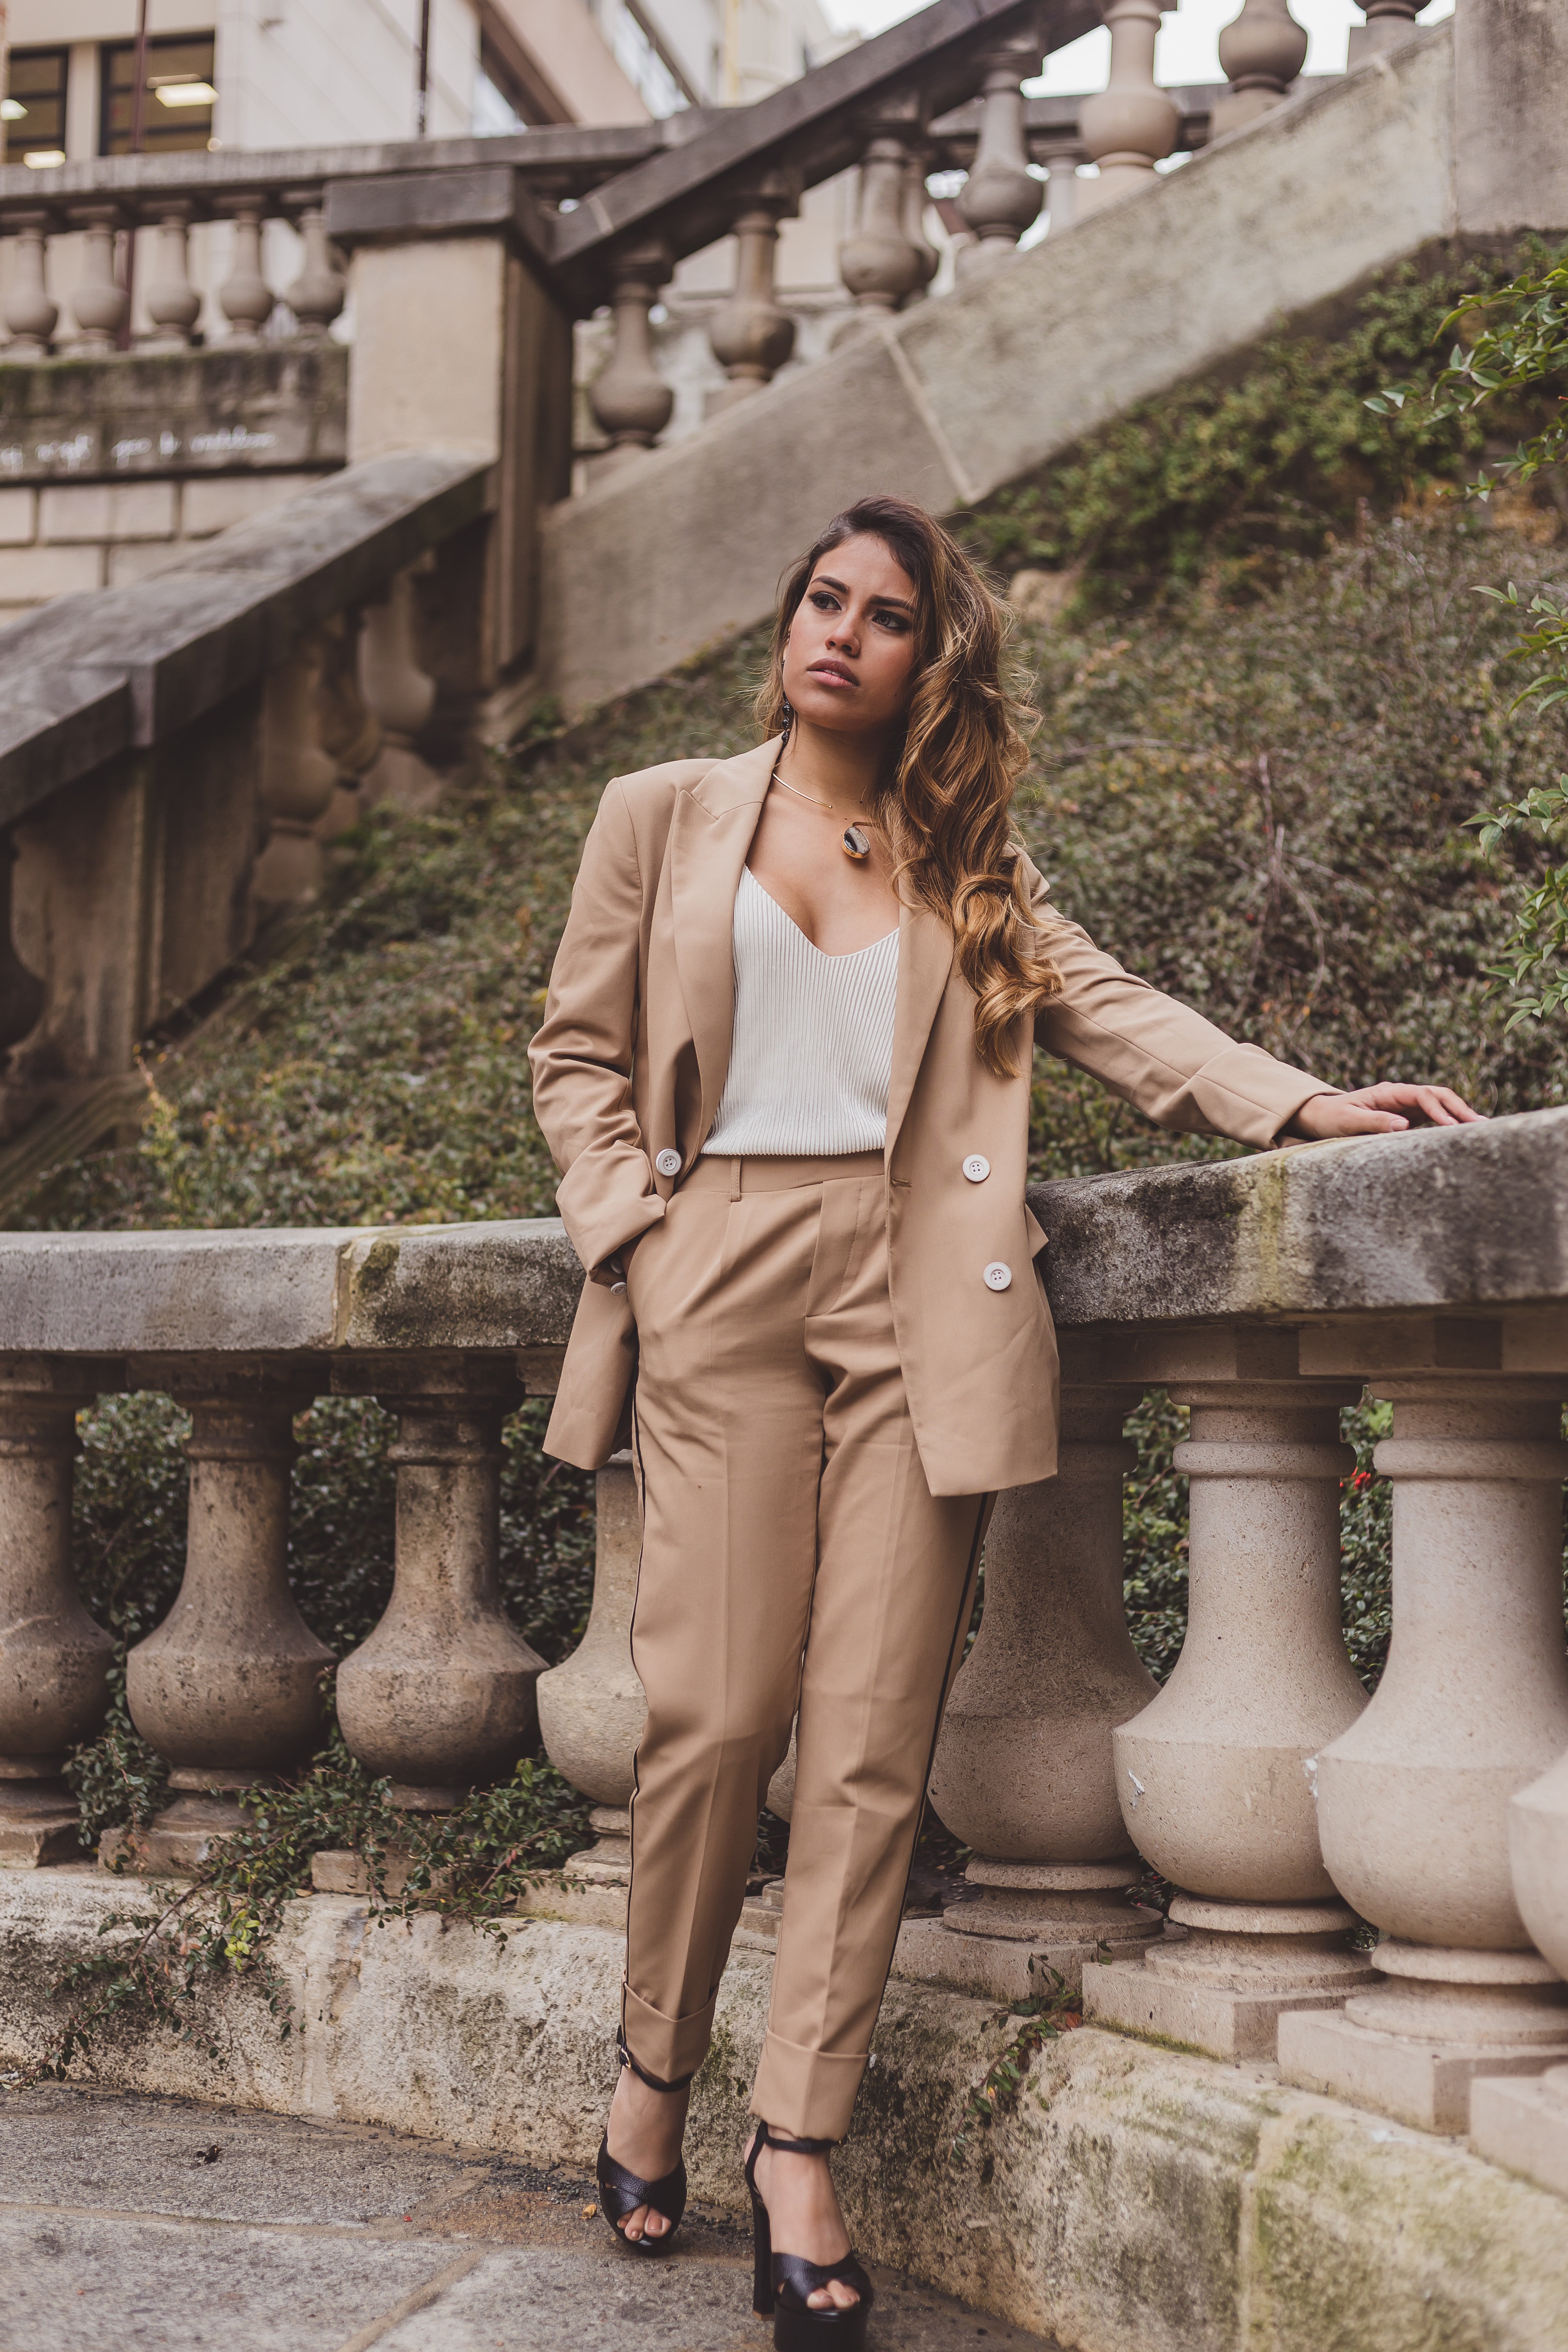
photograph, clothing, street fashion, fashion, beauty, suit, lady, outerwear, fashion model, model, blazer, photo shoot, Pantsuit, long hair, photography, footwear, spring, summer, formal wear, beige, dress, jacket, shoe, brown hair, style, fawn, waist, trench coat, fashion design